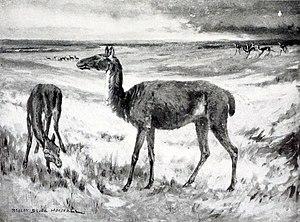
Poebrotherium est un genre éteint d’herbivores terrestres de la famille des Camelidae, ayant vécu en Amérique du Nord de la fin de l'Éocène à l'Oligocène, de – 39 millions d’années à – 30 millions d’années, soit pendant environ 7 millions d’années.